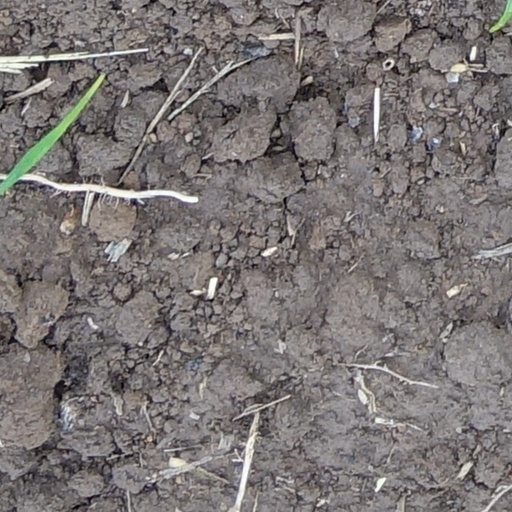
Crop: wheat